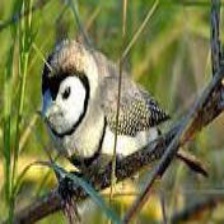
Species: DOUBLE BARRED FINCH
Scientific name: TAENIOPYGIA BICHENOVII
ImageNet parent category: house_finch